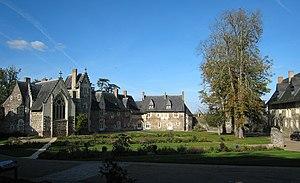
Château du Plessis-Macé, situé sur la commune du Plessis-Macé en Maine-et-Loire (France).
Le Plessis-Macé est une ancienne commune française située dans le département de Maine-et-Loire, en région Pays de la Loire, devenue le 1ᵉʳ janvier 2016, une commune déléguée de la commune nouvelle de Longuenée-en-Anjou.
Le château du Plessis-Macé est un édifice médiéval et remanié au tout début de la Renaissance. Ce château est situé au Plessis-Macé, commune déléguée de Longuenée-en-Anjou à une dizaine de kilomètres au nord d’Angers.